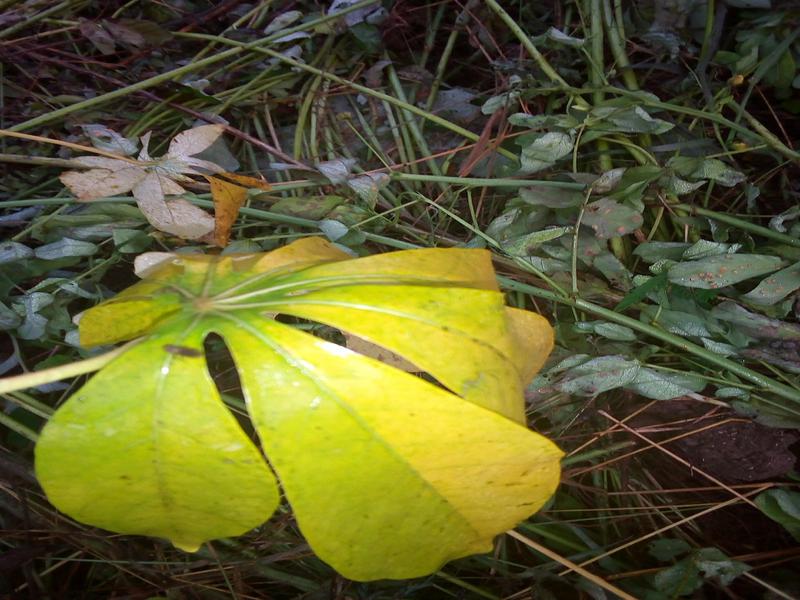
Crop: cassava
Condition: healthy